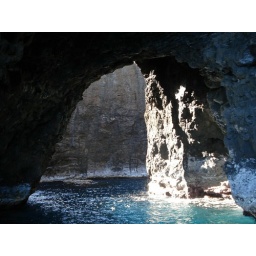
There is a rock in the water in the middle of that cave.